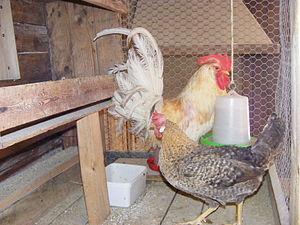
Norske Jærhøns
Jærhøns
Norske Jærhøns er en hønserace, der stammer fra Norge. Hanen vejer 1,75-2 kg og hønen vejer 1,5-1,75 kg. De lægger hvide æg à 55-61 gram. Racen findes også i dværgform.